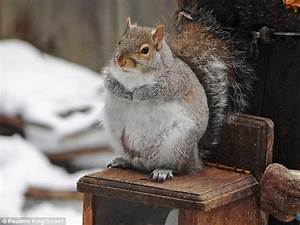
Label: scoiattolo